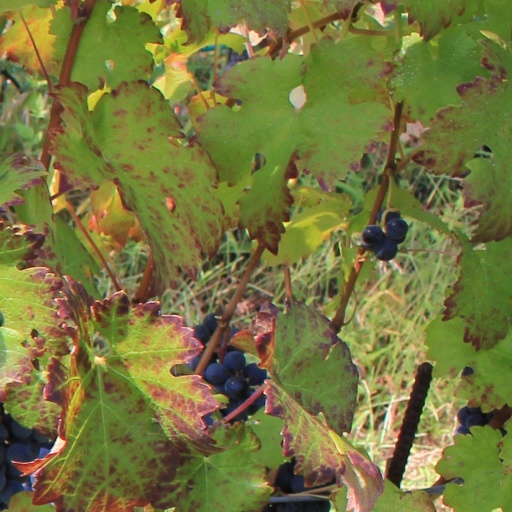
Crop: grape